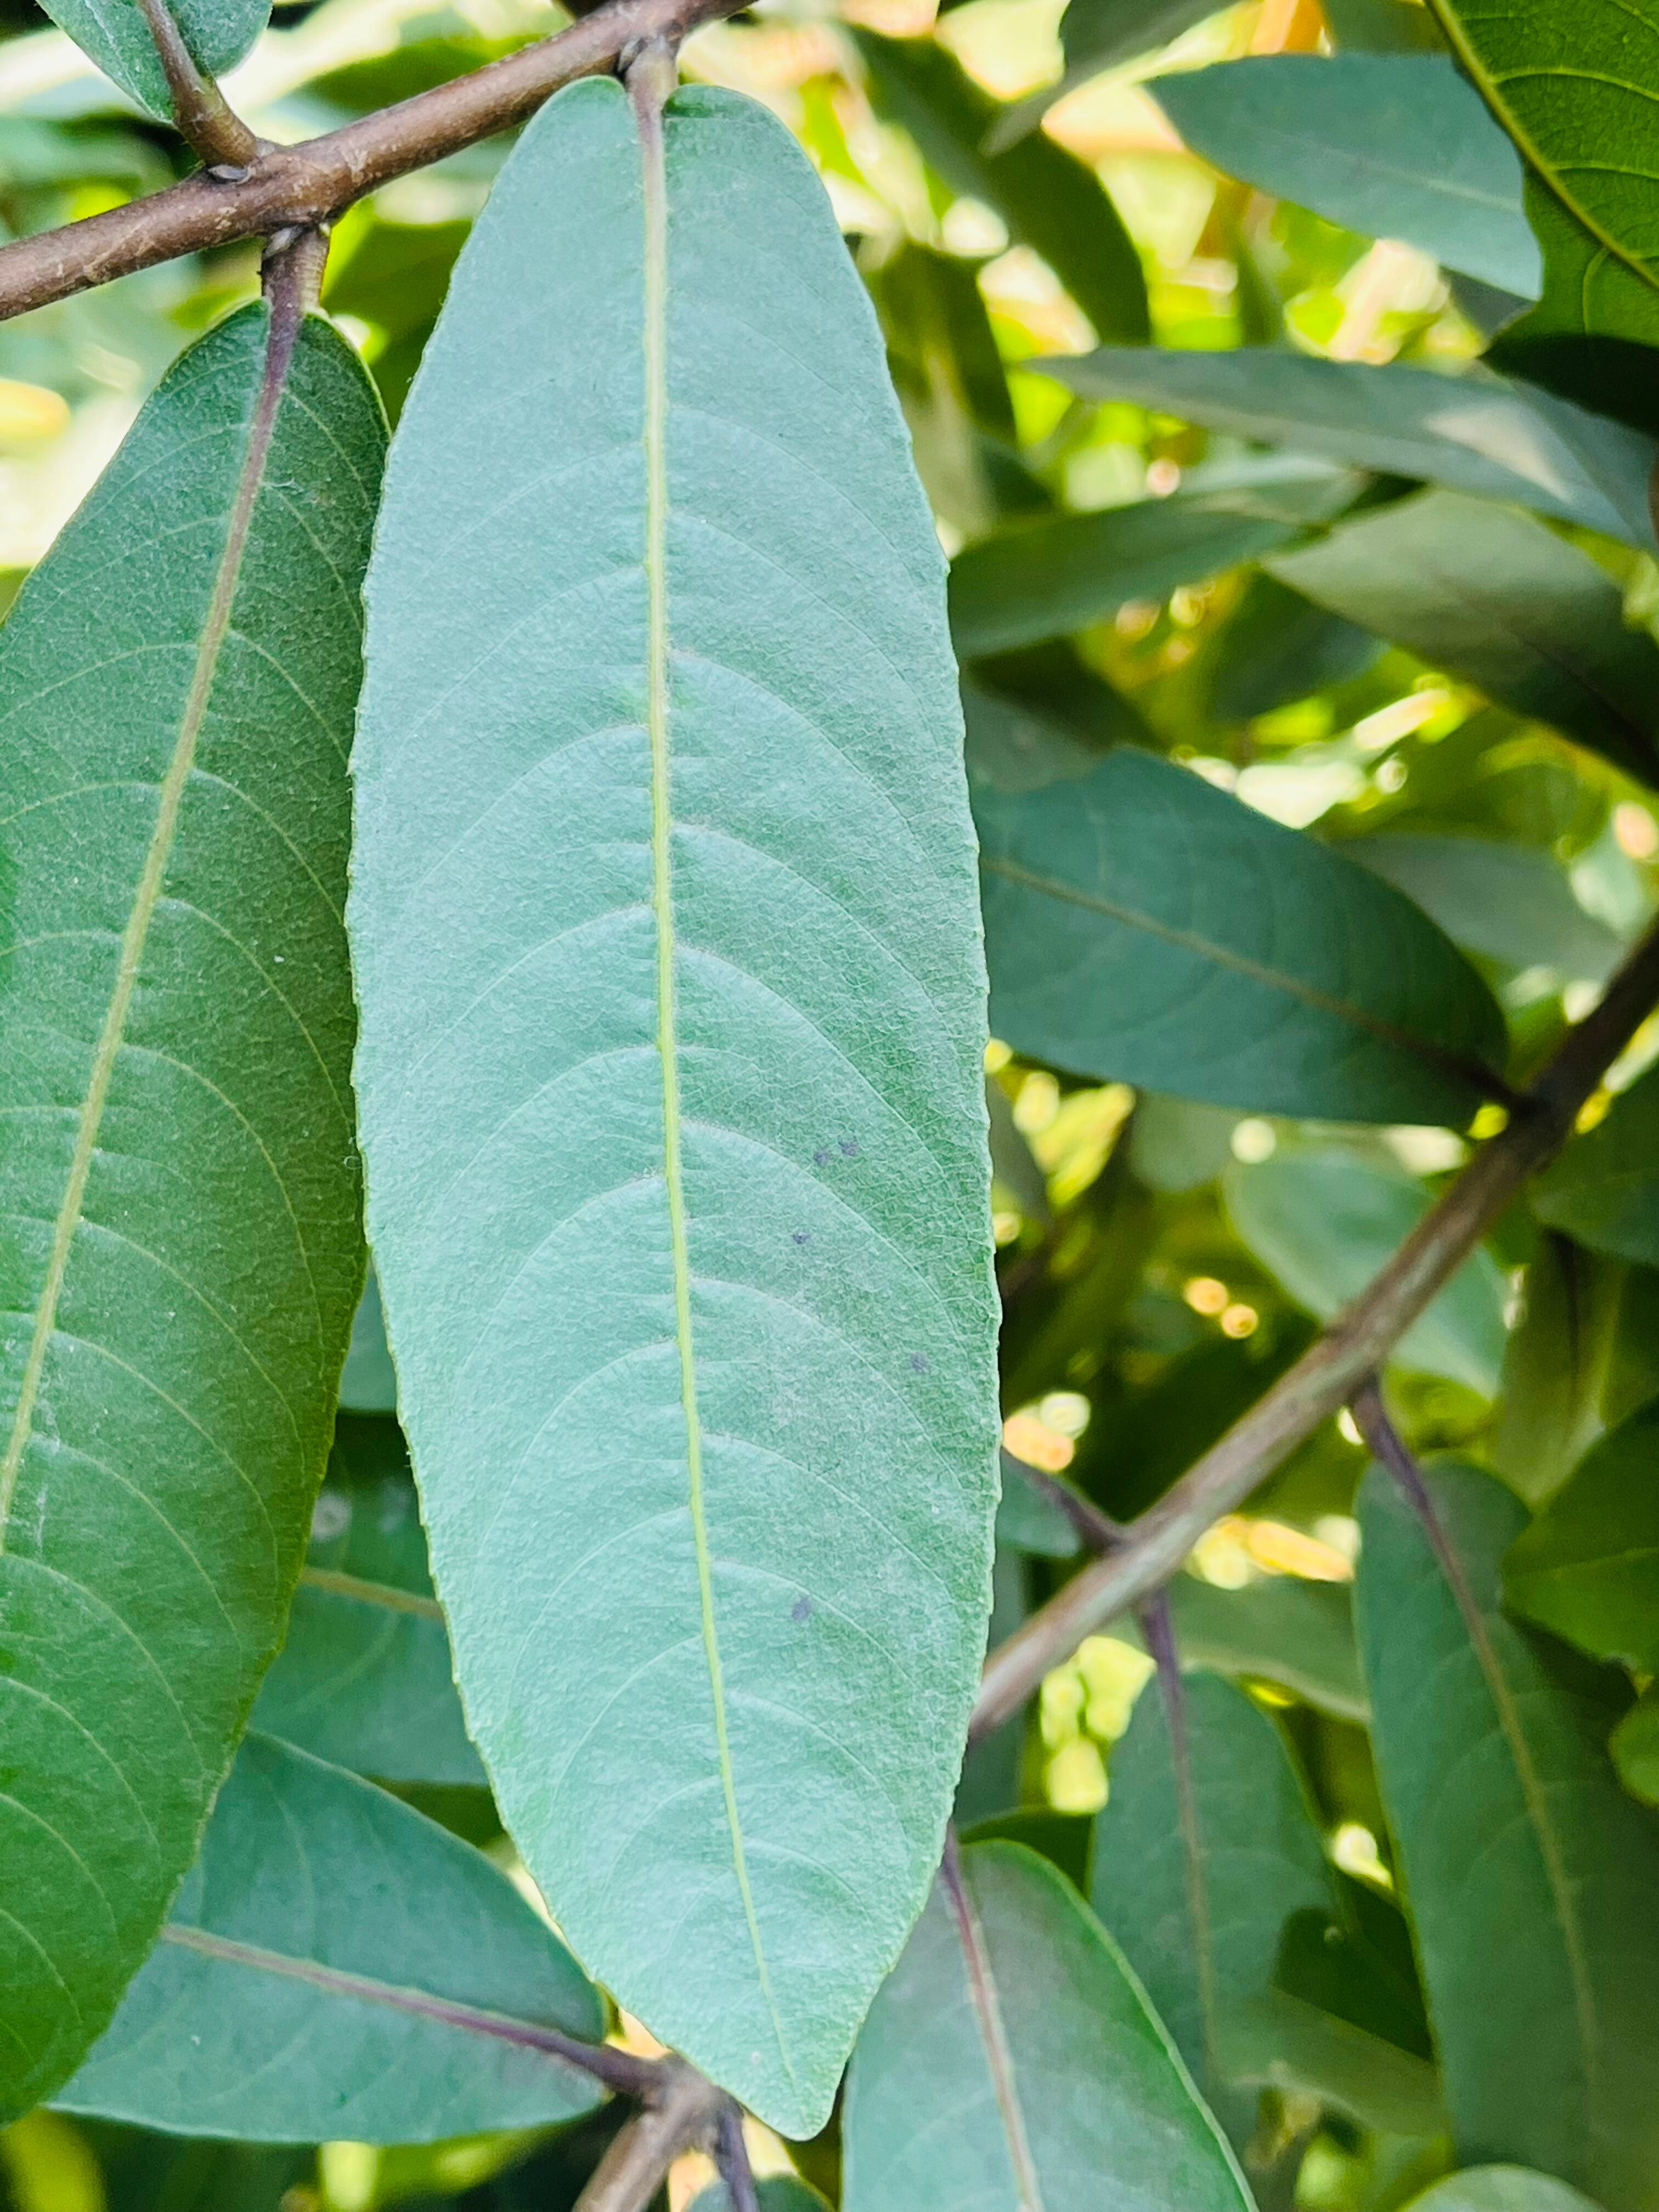
Plant species: terminalia-arjuna